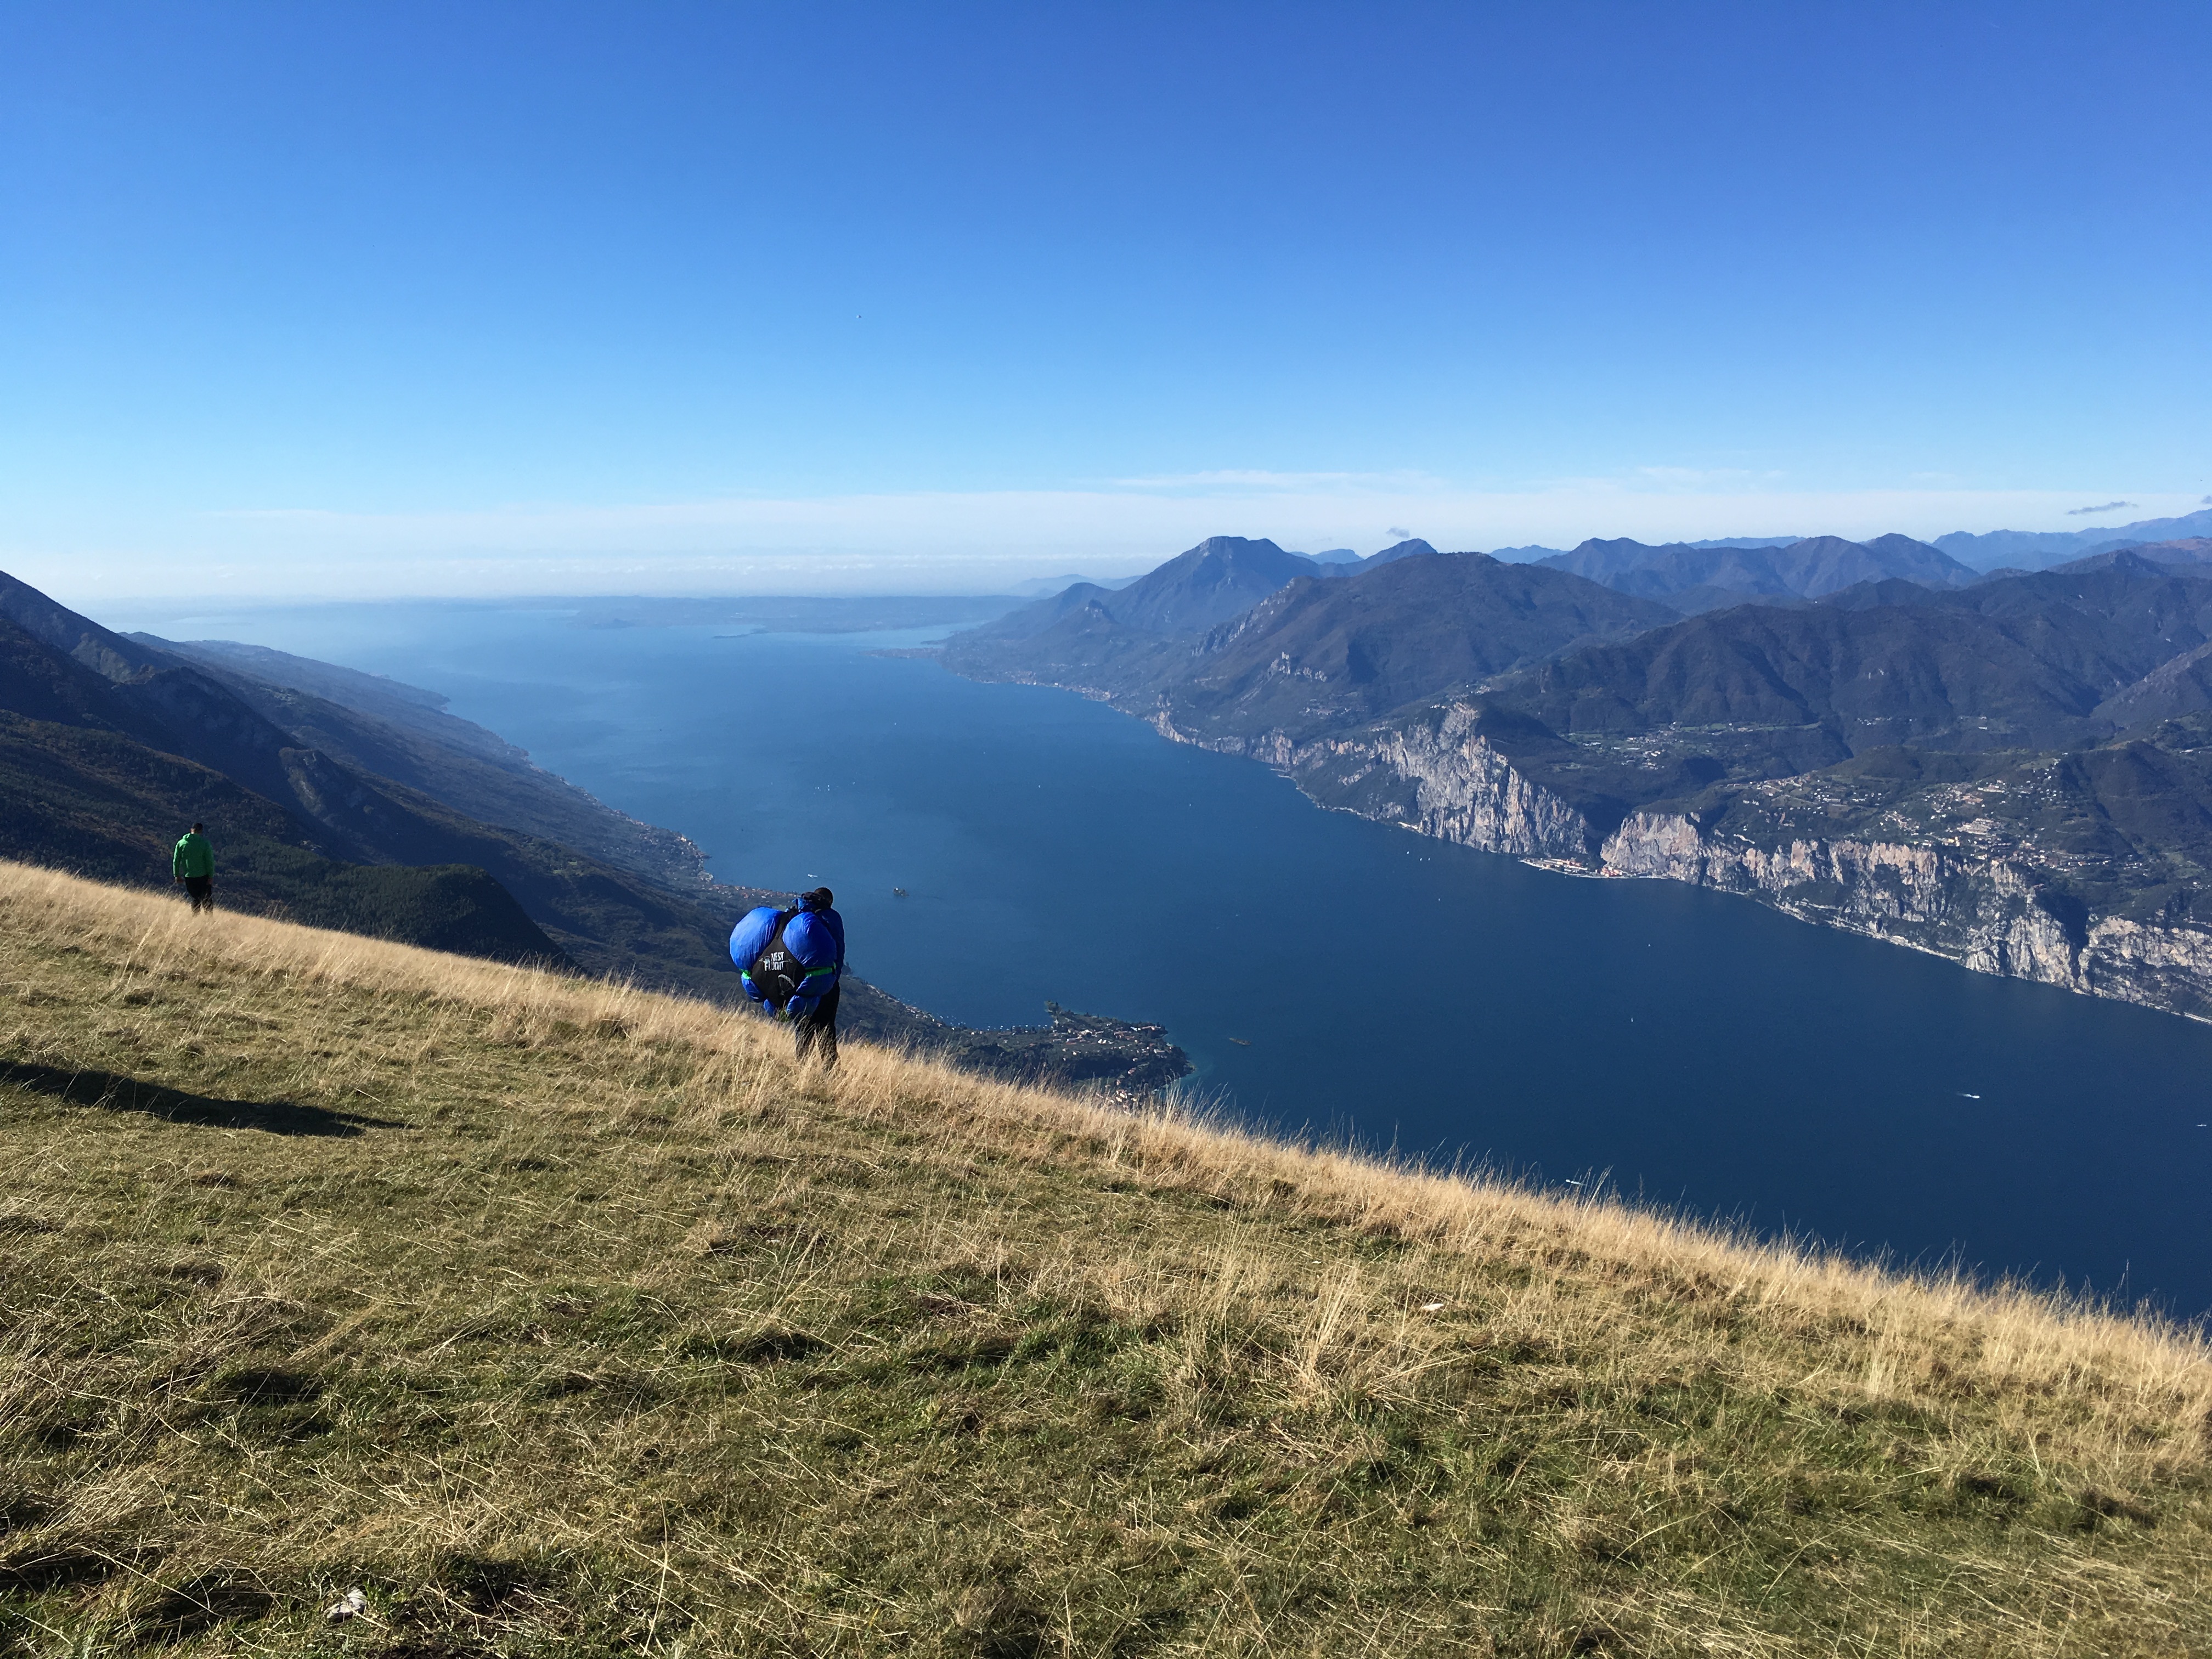
landscape, wilderness, walking, mountain, hiking, trail, hill, lake, adventure, mountain range, italy, ridge, summit, garda, sports, alps, backpacking, plateau, fell, landform, mountain pass, geographical feature, mountainous landforms